Royal Garrison Regiment

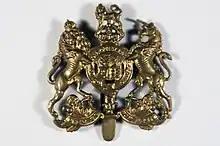
Capbadge of the Royal Garrison Regiment

The Royal Garrison Regiment was an infantry regiment of the British Army that formed in 1901 and disbanded in 1908.